Church of St. John the Baptist, Plungė

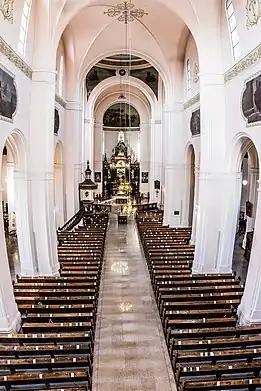

In 1902, the building of the church stopped when Michał Mikołaj Ogiński, the sponsor of the church, died. The contributions of funds and building materials that had been gathered were insufficient to complete the building, and due to difficult socio-economic circumstances the collection of additional funds was unsuccessful.